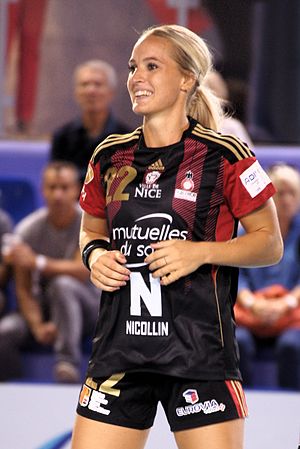
Jane Schumacher
Jane Schumacher er en dansk håndboldspiller, der spiller for Silkeborg-Voel KFUM. Hun fik i 2013 debut på det danske kvindelandshold. Hun har tidligere optrådt for Viborg HK, Skive fH, Randers HK og franske OGC Nice Côte d'Azur Handball.